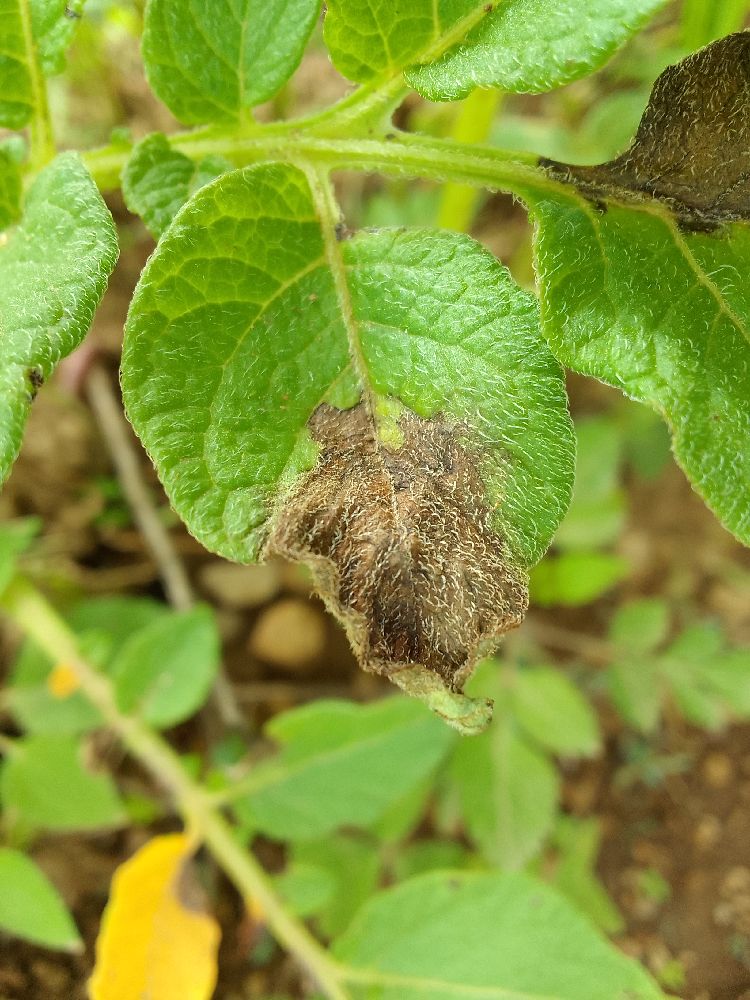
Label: Late blight